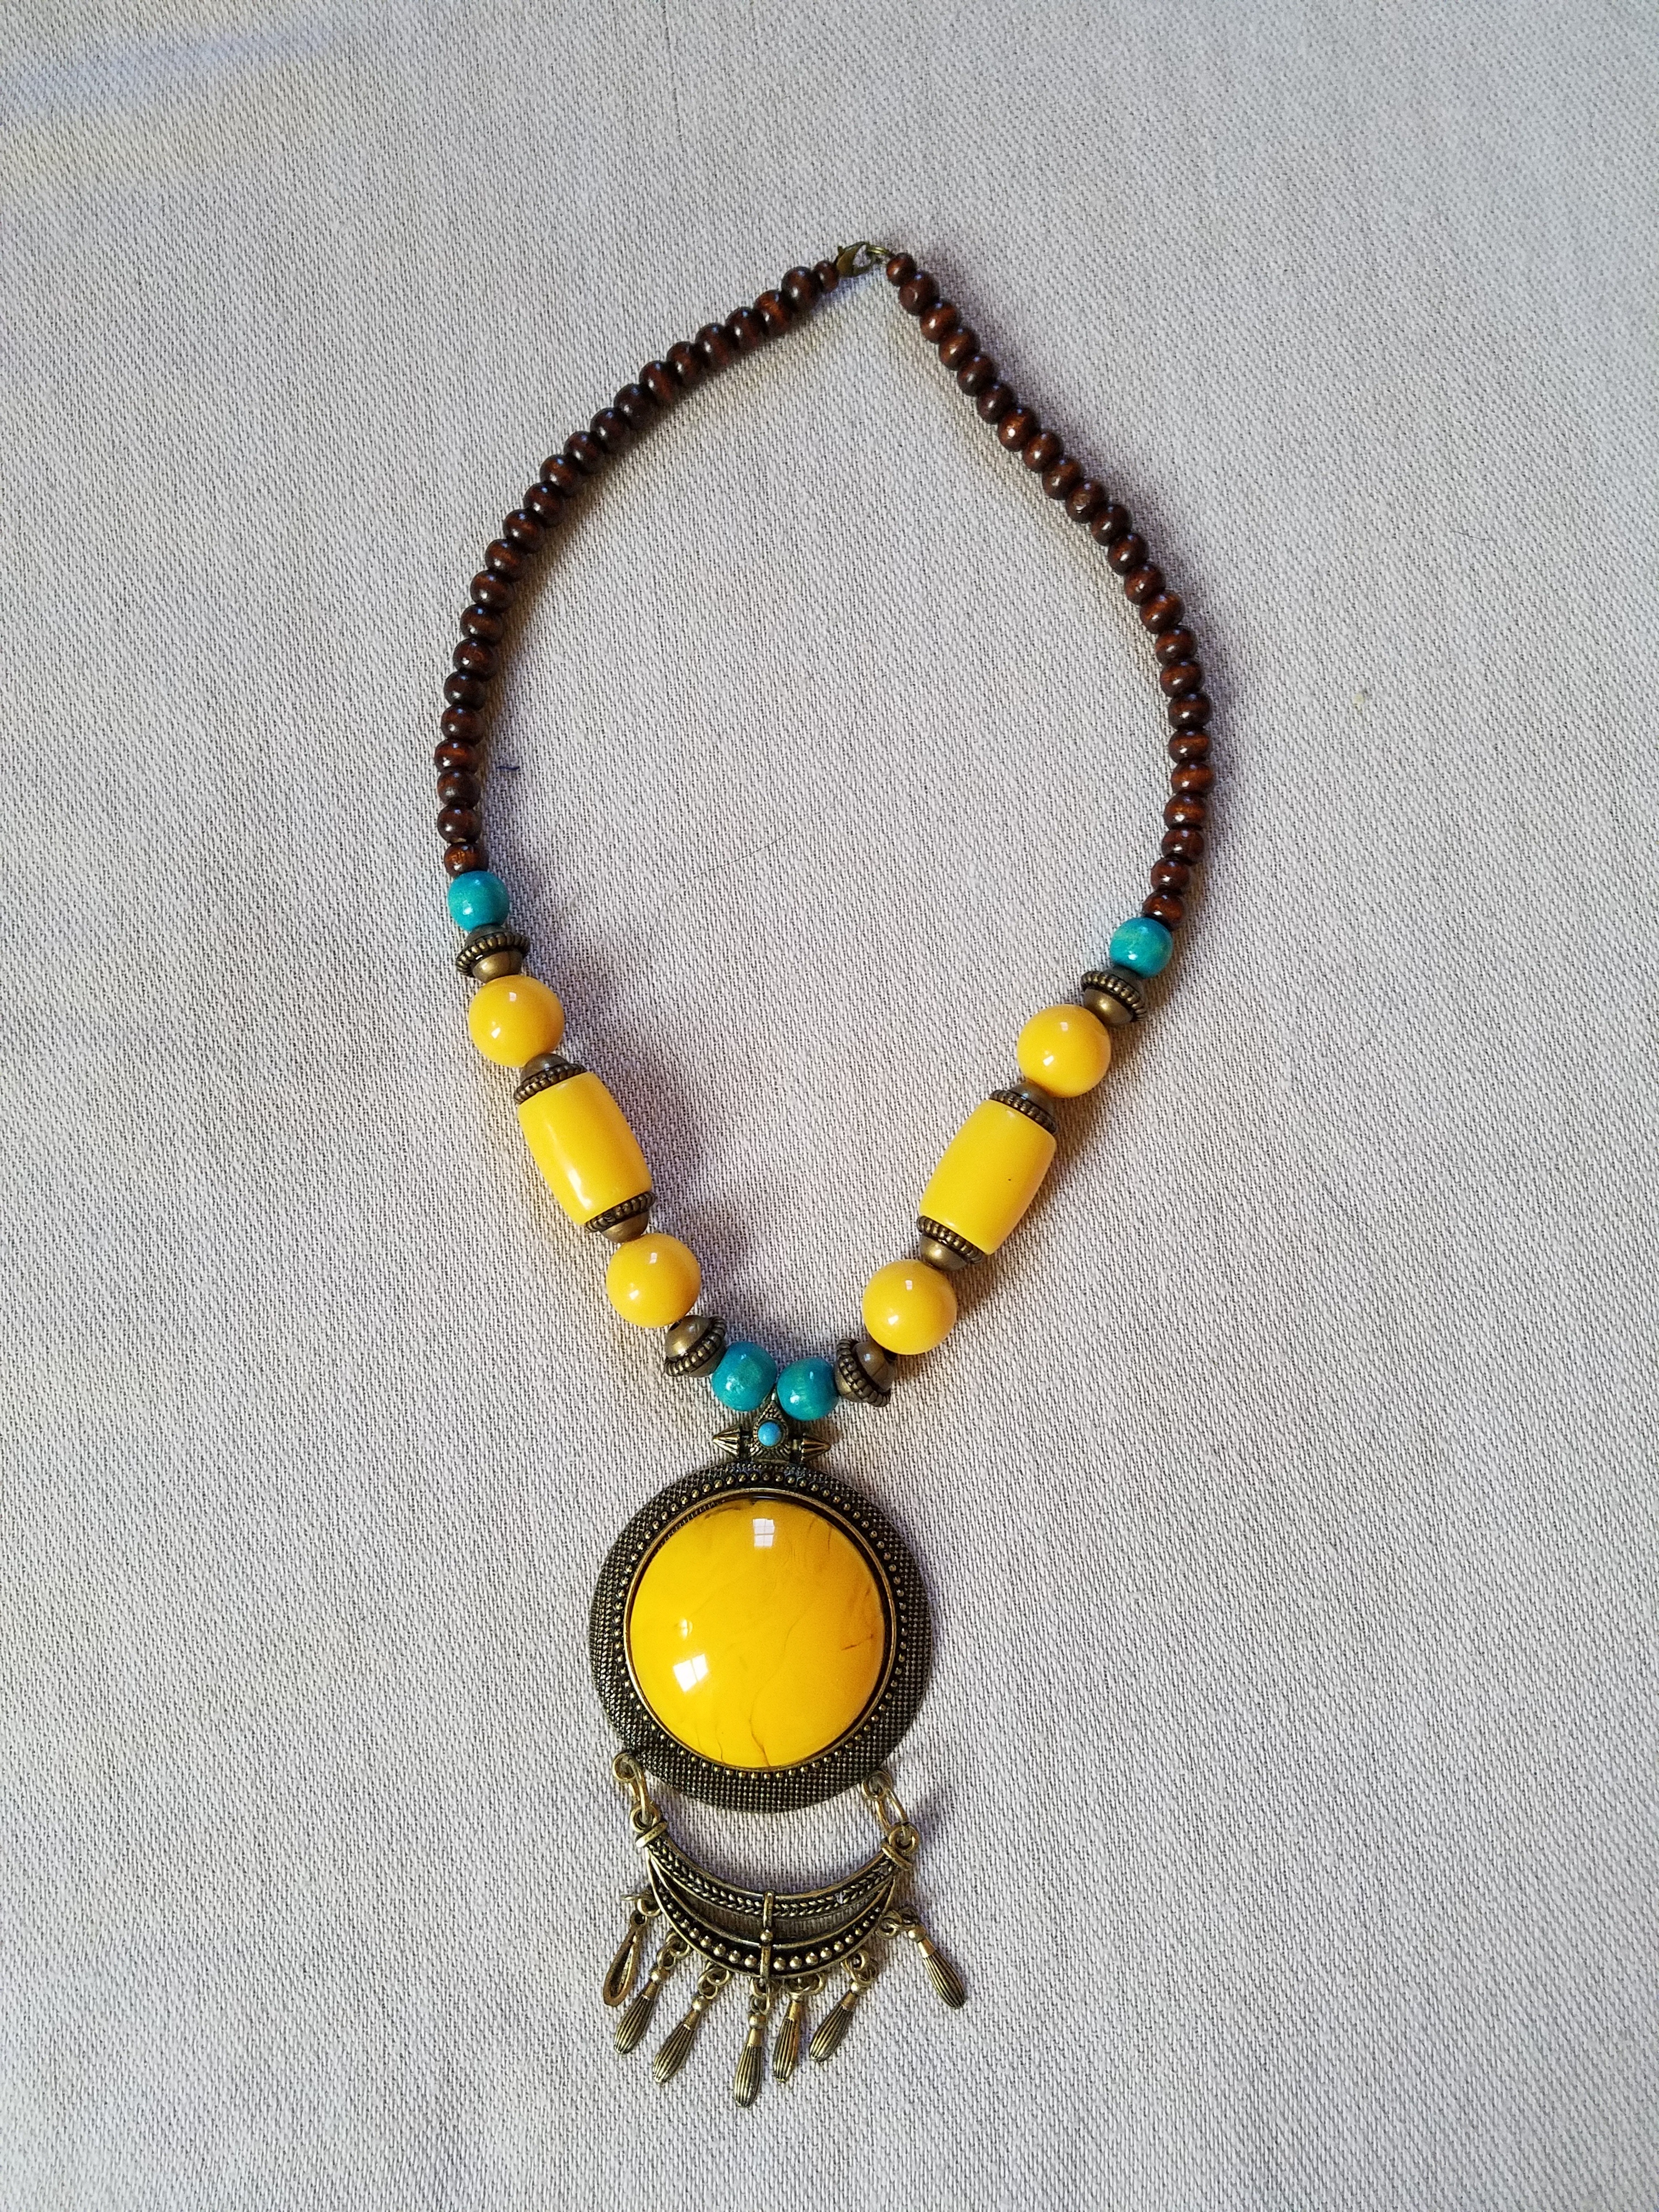
chain, bead, necklace, jewellery, art, turquoise, gemstone, pendant, fashion accessory, beads and pendant, yellow blue and brown necklace